Northern Isles

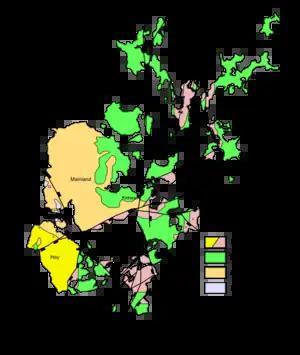
Geology of Orkney

The superficial rock of Orkney is almost entirely Old Red Sandstone, mostly of Middle Devonian age. As in the neighbouring mainland county of Caithness, this sandstone rests upon the metamorphic rocks of the Moine series. This can be seen on the Orkney Mainland, where a narrow strip of the older rock is exposed between Stromness and Inganess, and also on the small island of Graemsay.